Fort Anne

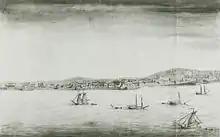
Fort Anne, Annapolis Royal by John Hamilton (c. 1753)

In 1917, Fort Anne was acquired by the Dominion Parks Branch, the predecessor of Parks Canada, and designated a national historic park, bearing the name Fort Anne National Park. Two years later, a new program of National Historic Sites was established and Fort Anne was designated a National Historic Site in 1920.